Family in advertising

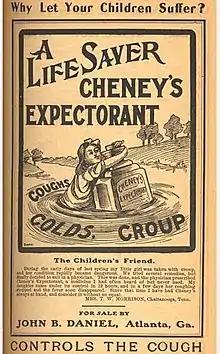
1906 advertisement for Cheney's Expectorant

Since the Industrial Revolution, use of the family in advertising has become a prominent practice in marketing campaigns to increase profits. Some sociologists say that these advertisements can influence behavior and attitudes; advertisers tend to portray family members in an era's traditional, socially-acceptable roles.